German fortification of Guernsey

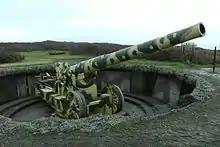
22cm K532(f), Battery Dollmann

From October 1941 and especially throughout 1942, building works moved ahead rapidly in hundreds of sites.